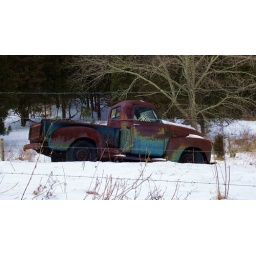
Driving through Plowscrew VA, Observed this truck parked off the roadway in a cow field